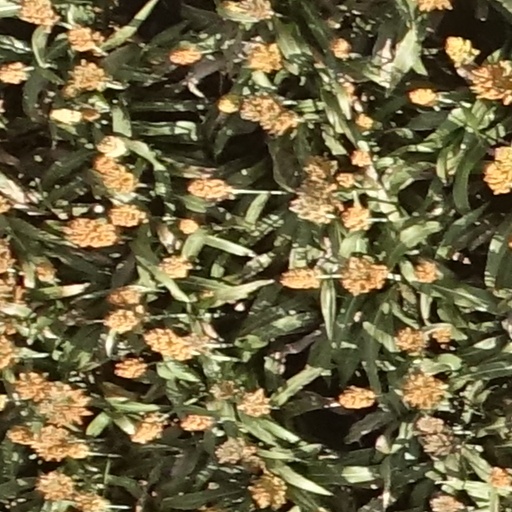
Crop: sorghum